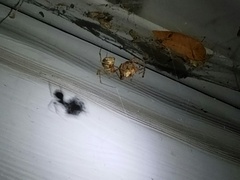
Species: Parasteatoda_tepidariorum